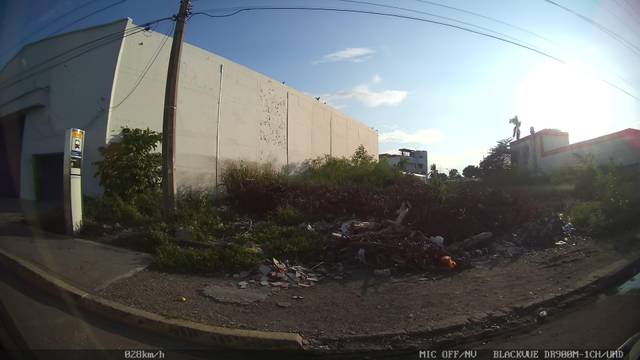
Region: Colombia
Coordinates: 8.742, -75.883